Pickford's House Museum

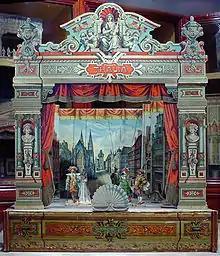
A toy theatre which is on display (2011) in the museum.

The museum that was established in 1988 shows the accommodation of a late Georgian professional person. The ground floor is furnished as it might have been in Pickford's time together with displays of eighteenth and nineteenth century costume.